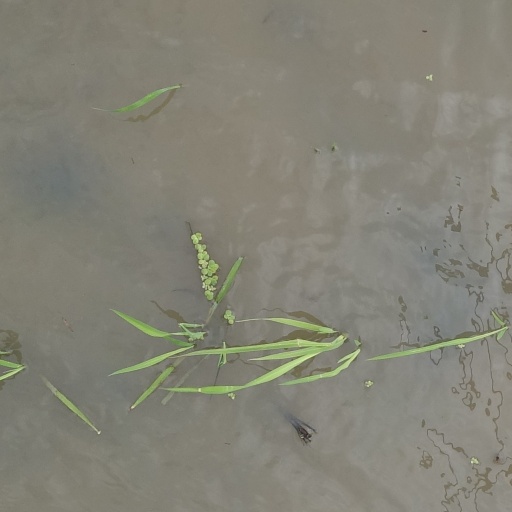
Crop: rice